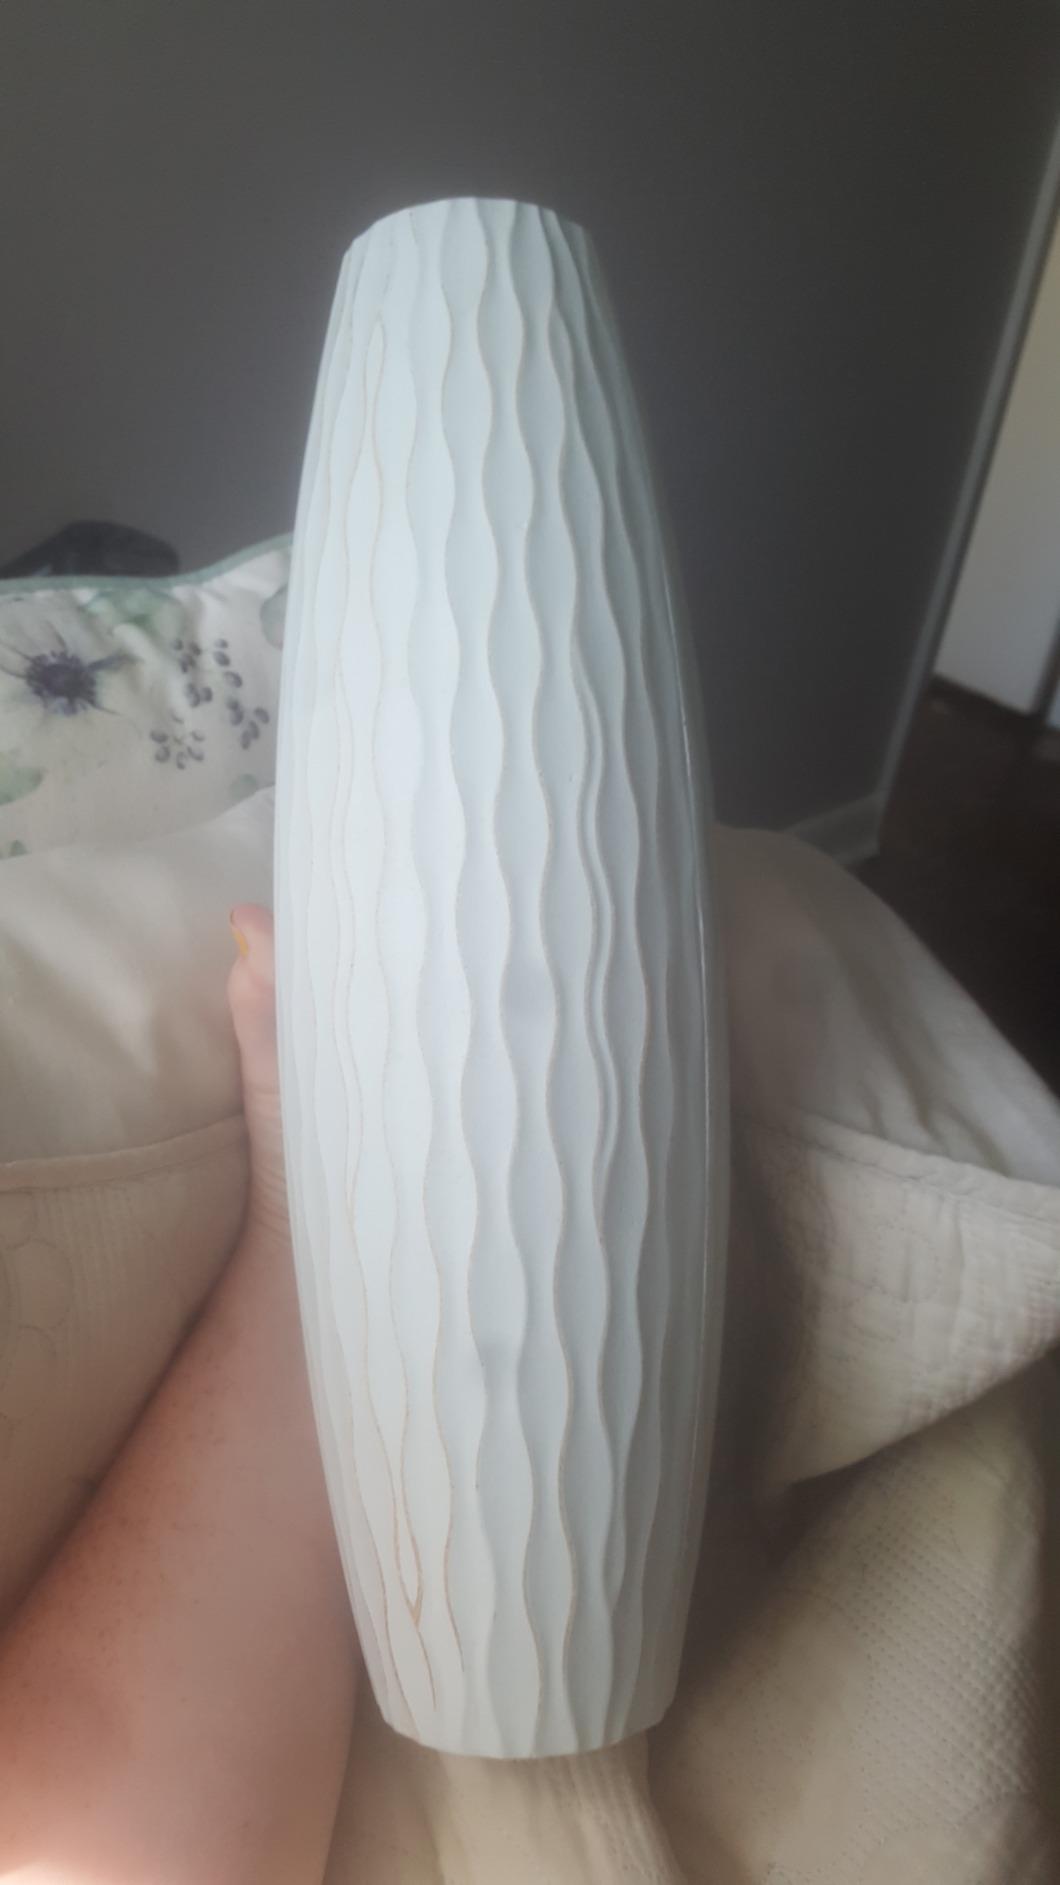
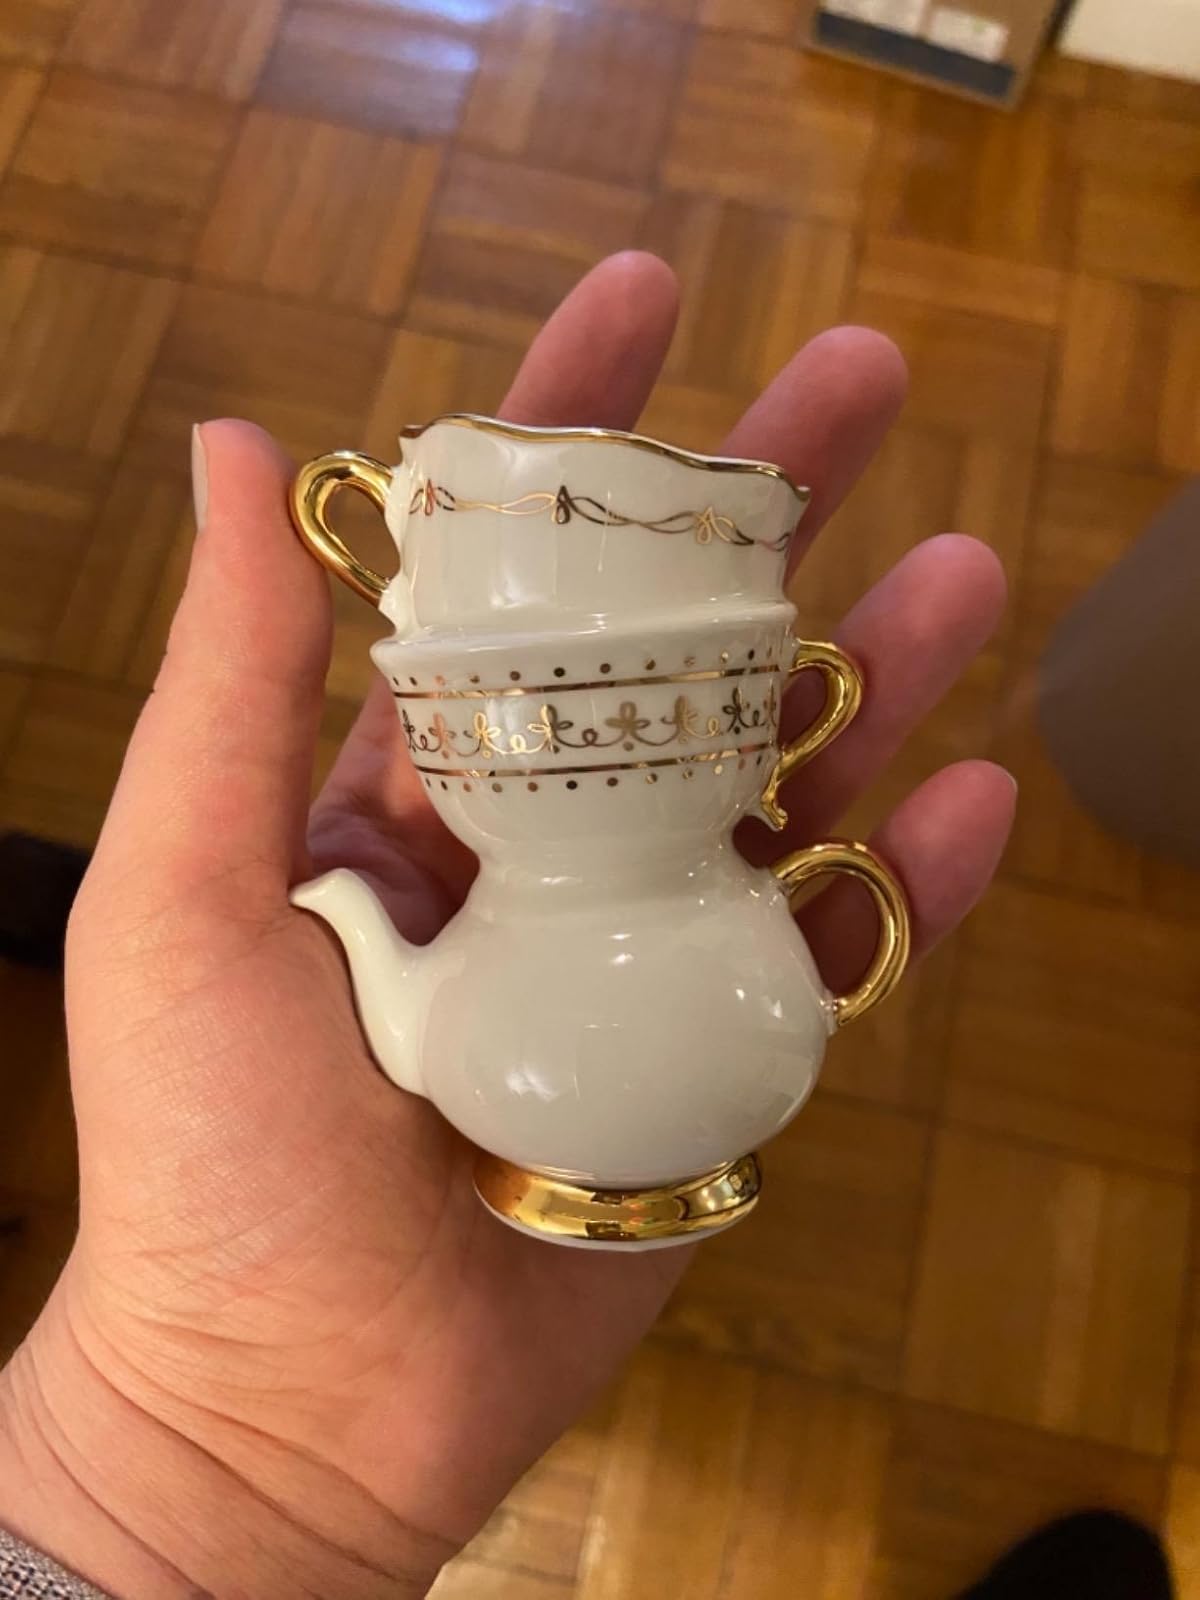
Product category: vase
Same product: no